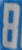
Number: 8